David Lance Callahan

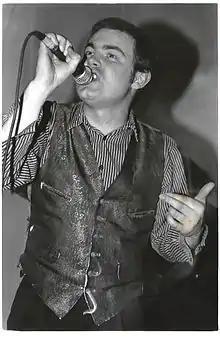
David Callahan with Moonshake, 1994

After the split of The Wolfhounds, Callahan formed the experimental rock band Moonshake with former Ultra Vivid Scene member Margaret Fiedler. Following a debut EP on Creation Records, the band signed to Too Pure and released two further EPs, touring the UK, France and America. Moonshake's debut album "Eva Luna" was well received and has maintained an enduring reputation as one of the key albums shaping British post-rock as well as redeveloping dub-based post-punk and incorporating hip hop production techniques.